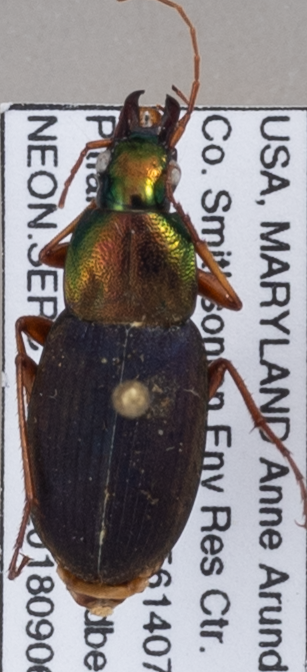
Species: Chlaenius emarginatus
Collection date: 2018-09-06
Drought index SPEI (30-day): -0.574
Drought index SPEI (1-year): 0.47
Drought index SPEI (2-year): -0.018